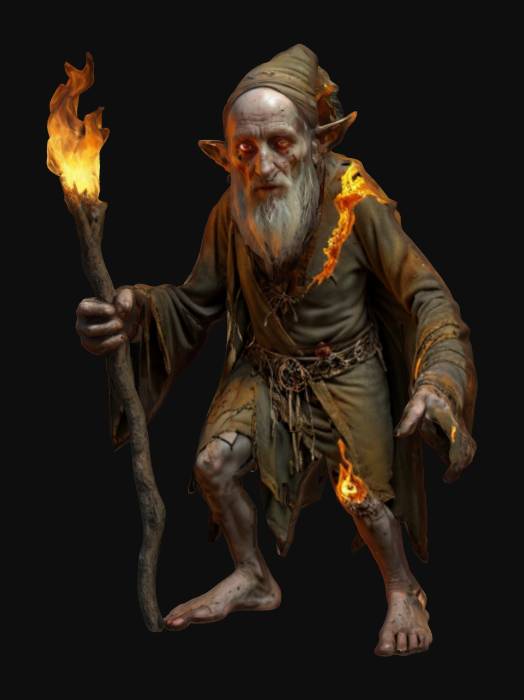
미적 점수 (1~10점): 8